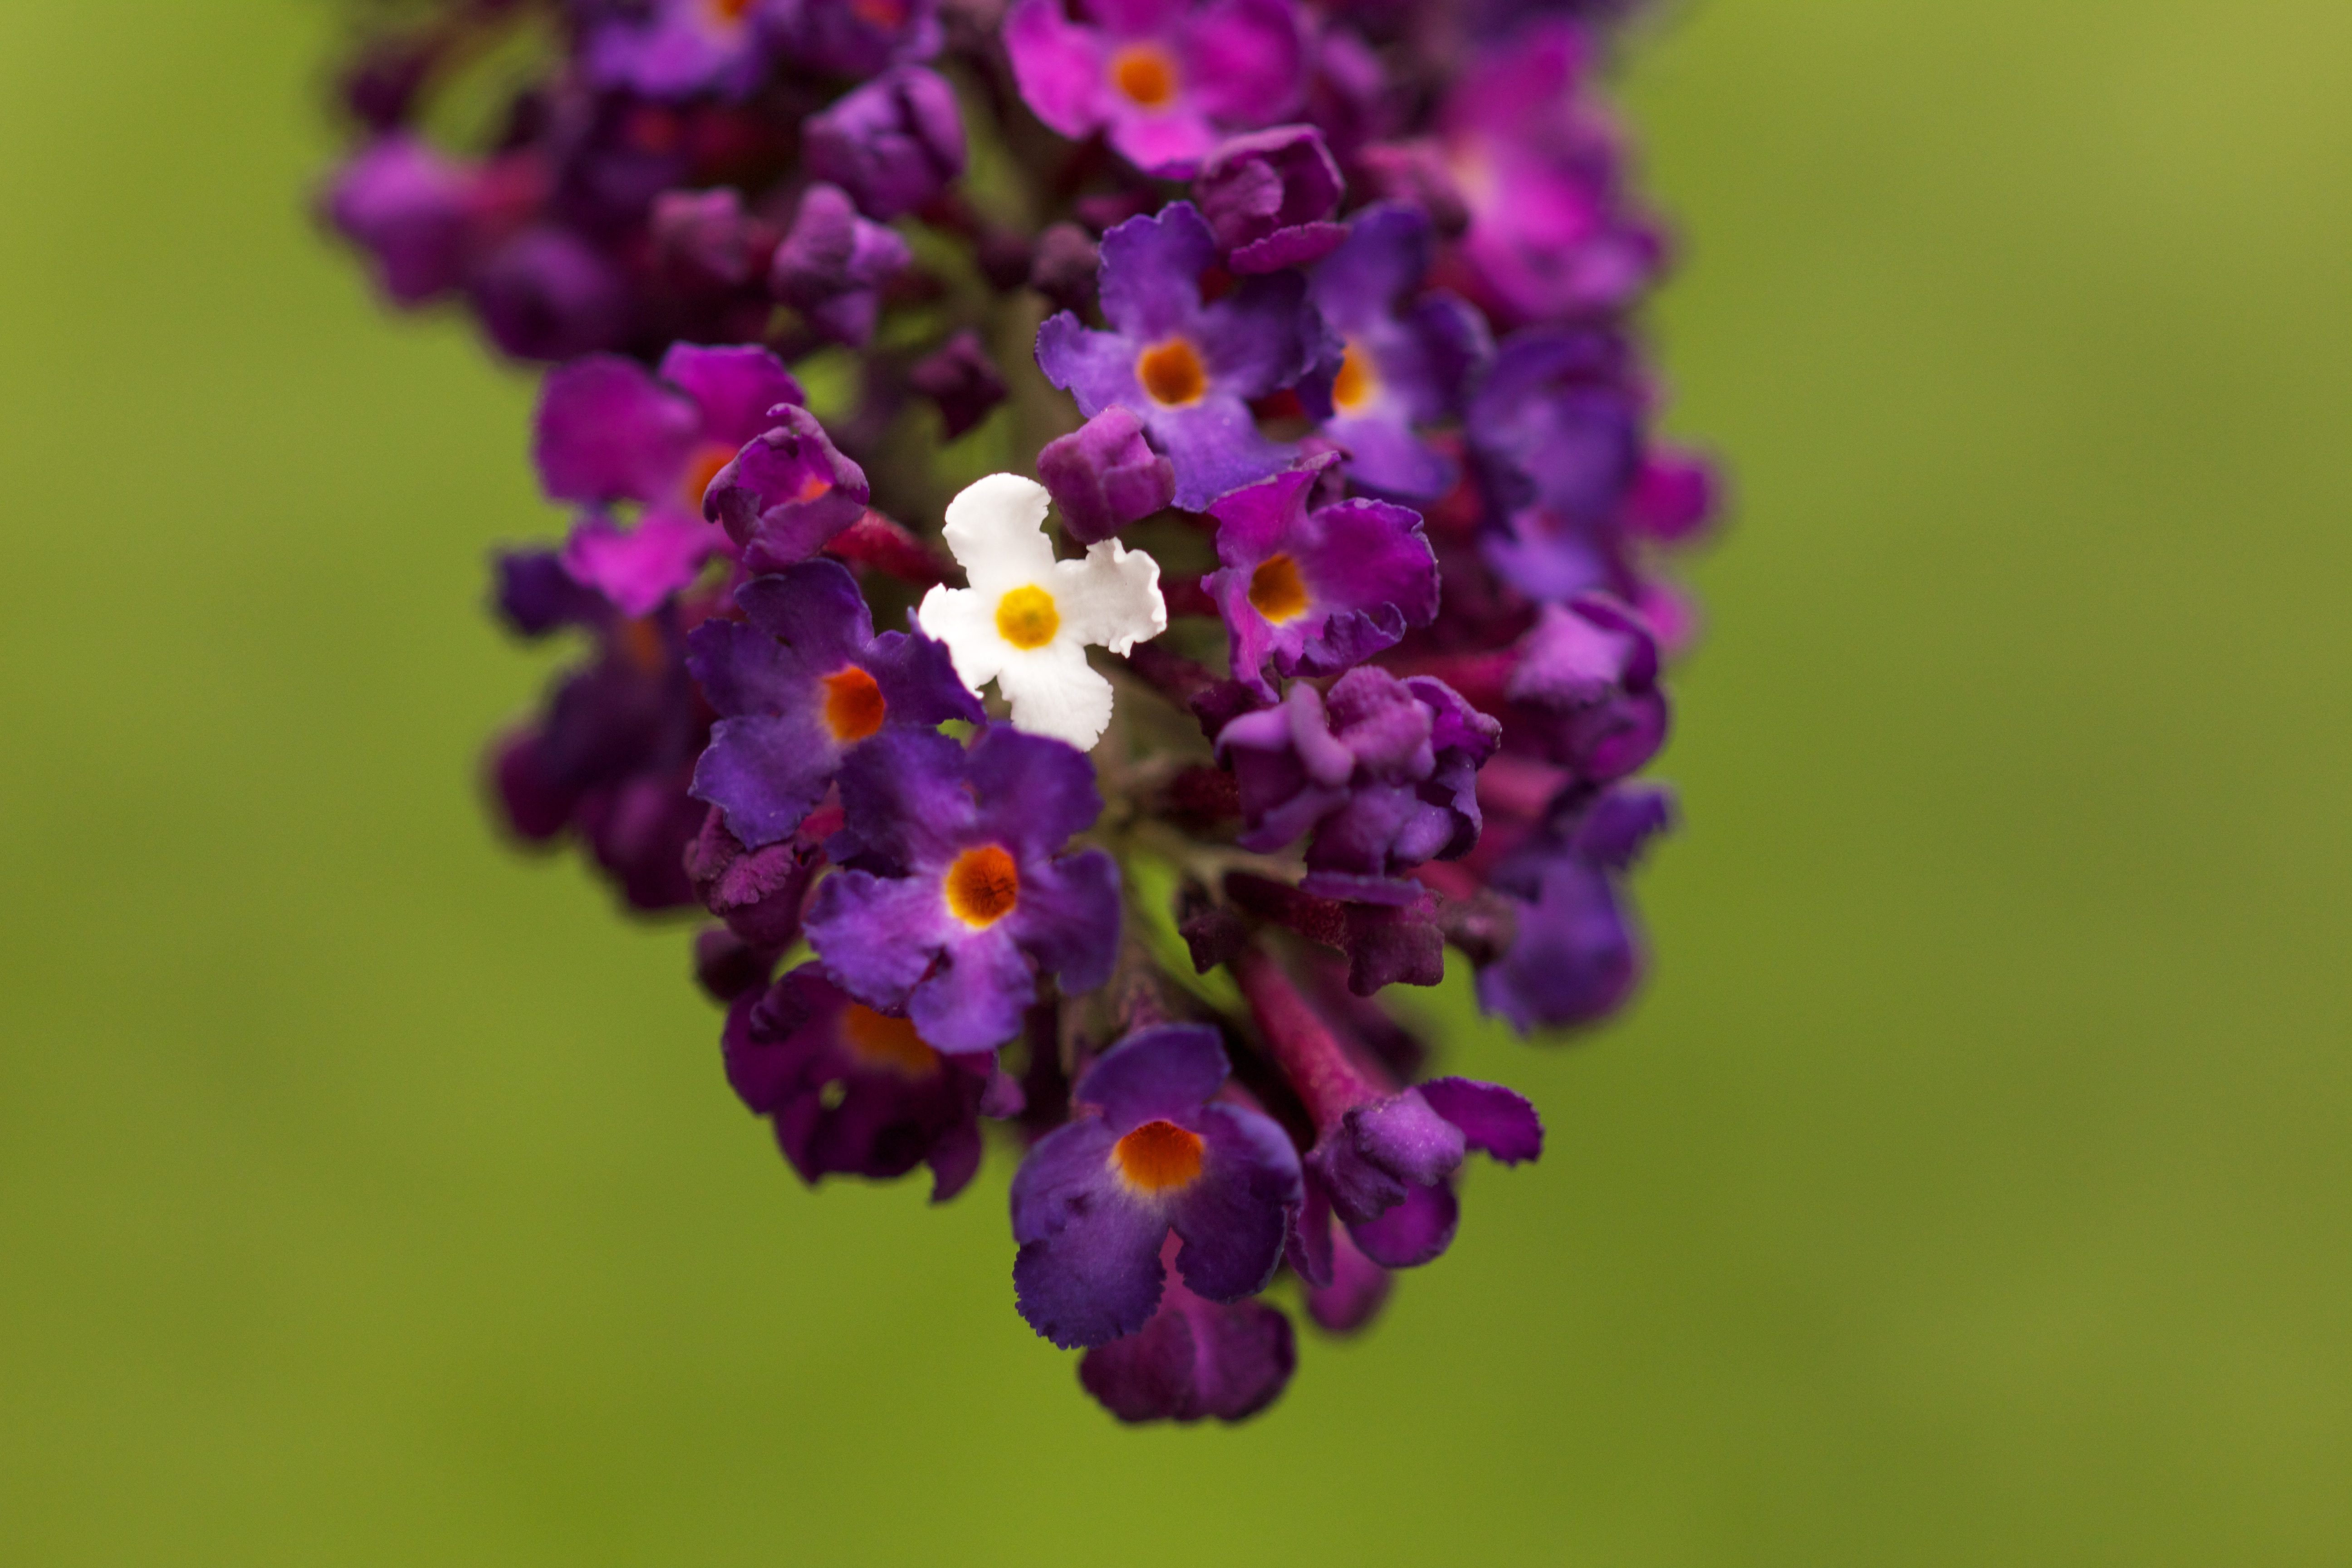
blossom, plant, flower, petal, bloom, summer, herb, botany, flora, wildflower, violet, lilac, fragrant, macro photography, flowering plant, annual plant, land plant